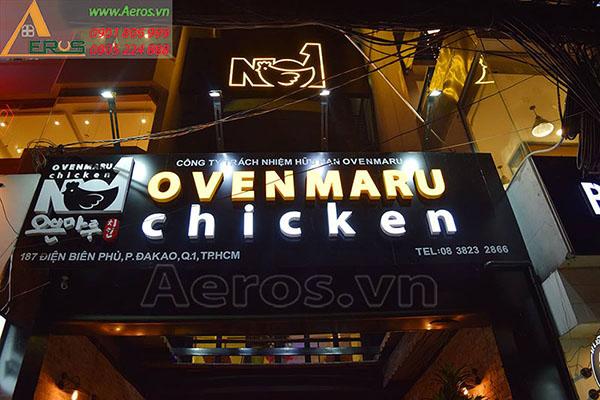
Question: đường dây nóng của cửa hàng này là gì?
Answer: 0838232866